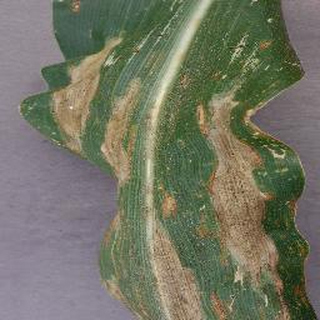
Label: corn_northern_leaf_blight